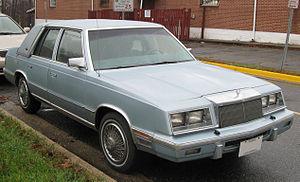
La Chrysler New Yorker est un véhicule automobile du constructeur américain Chrysler qui fut produit de 1939 à 1996.